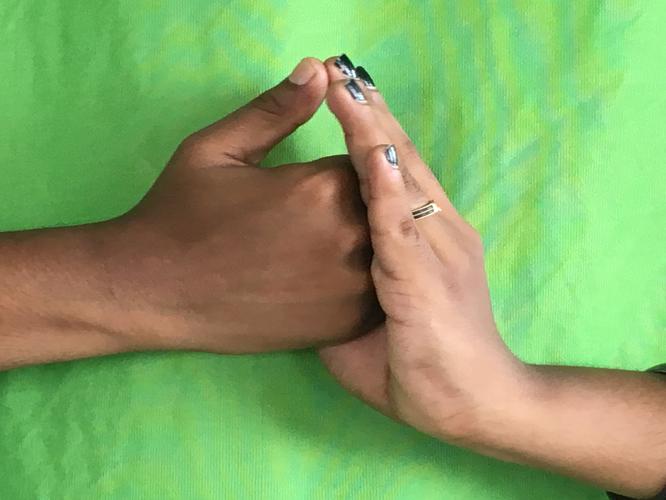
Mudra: Shanka
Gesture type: double_hand